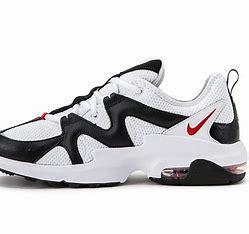
Brand: Nike
Model: Air Max Graviton